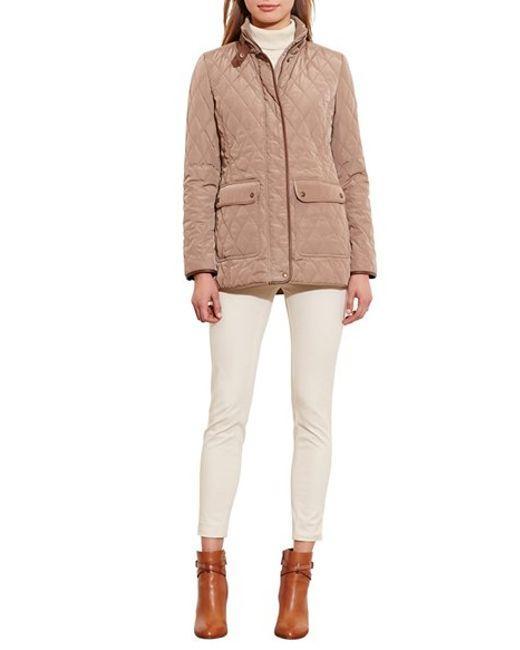
Damen hellbraune Reißverschlussjacke mit Taschen